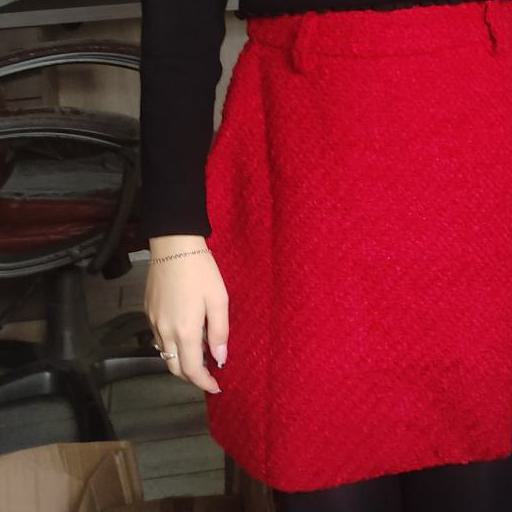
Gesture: no_gesture